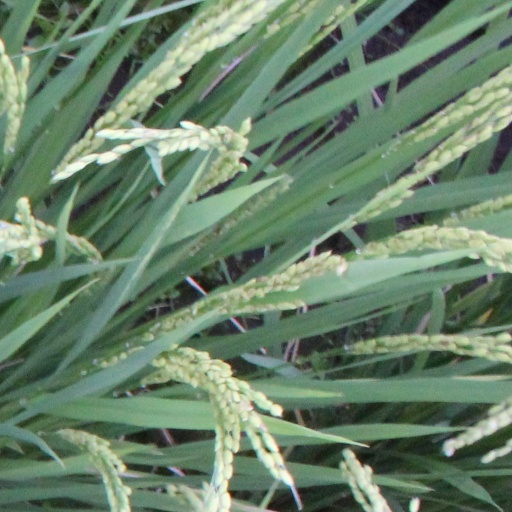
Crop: rice